Toho Gas

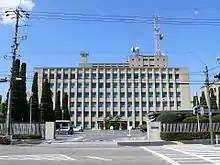
Toho Gas Building 19–18, Sakurada-cho, Atsuta-ku, Nagoya, Japan

Toho Gas was initially founded to the Toho Electric Power Company in 1922, as a result of the merger of two electric power companies, Kansai Denki and Kyushu Dentō Tetsudō. Following the merger, the company decided to spin off the gas business and acquisition of the Nagoya Gas Corporation.